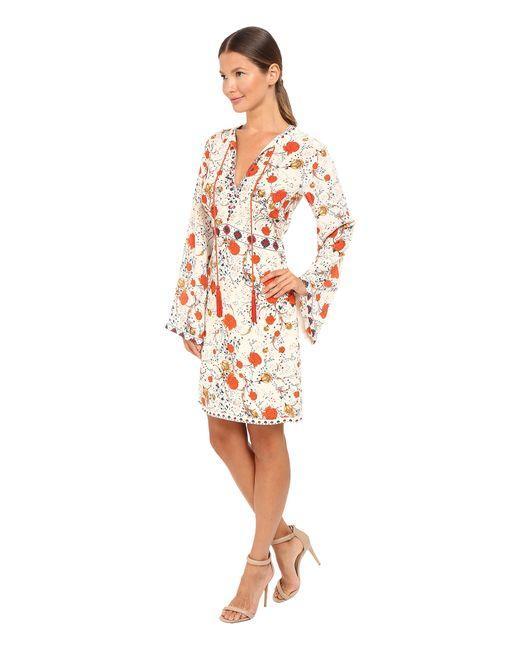
Blumenmuster rot und weiß Midi für Frauen